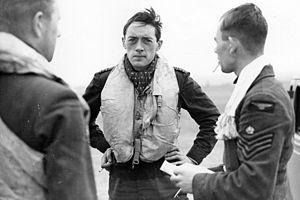
Brian John Edward « Sandy » Lane, né le 18 juin 1917 à Harrogate et mort le 13 décembre 1942 en mer du Nord, est un aviateur britannique de la Royal Air Force pendant la Seconde Guerre mondiale.